Review Philippines

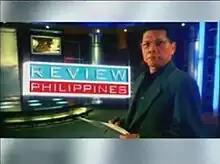
Title card

Review Philippines is a Philippine television newscast show broadcast by GMA Pinoy TV and Q. Anchored by Mike Enriquez, it premiered in June 2005 on GMA Pinoy TV then Q on August 11, 2007. The show concluded in 2008.